Pulcheria

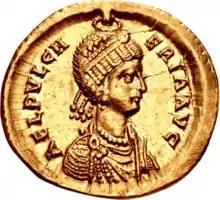
"Solidus" of Pulcheria

Aelia Pulcheria (19 January 398 or 399 – 453) was an Eastern Roman empress who advised her brother, the emperor Theodosius II, during his minority and then became wife to emperor Marcian from November 450 to her death in 453.